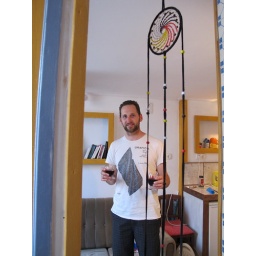
Enjoying a nice glass of red in Lagos, Portugal